Los Gatos, California

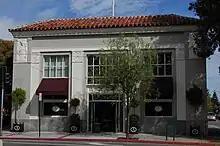
Historic Los Gatos bank, built 1931

Between 1891 and 1929, about 20 oil wells were drilled in and around Los Gatos, starting a minor oil-drilling boom. About 1861, small